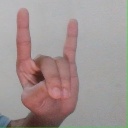
अक्षर: श